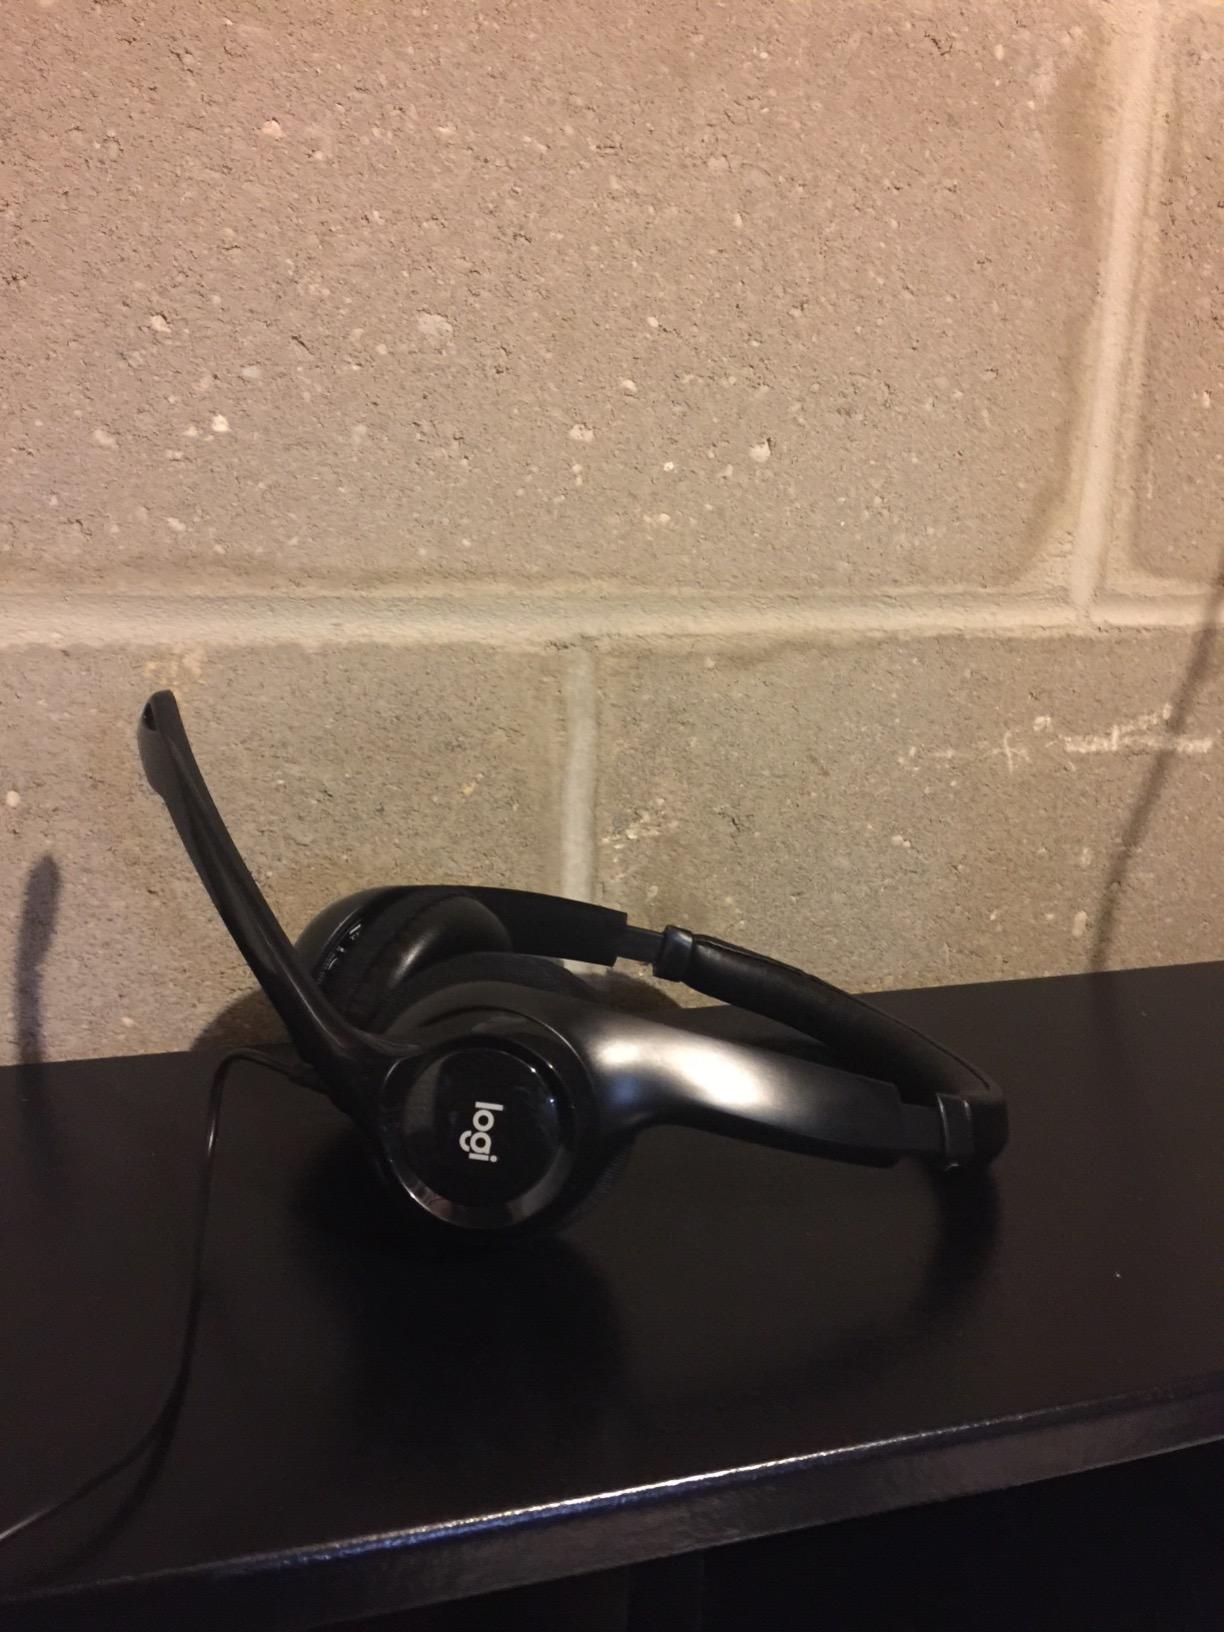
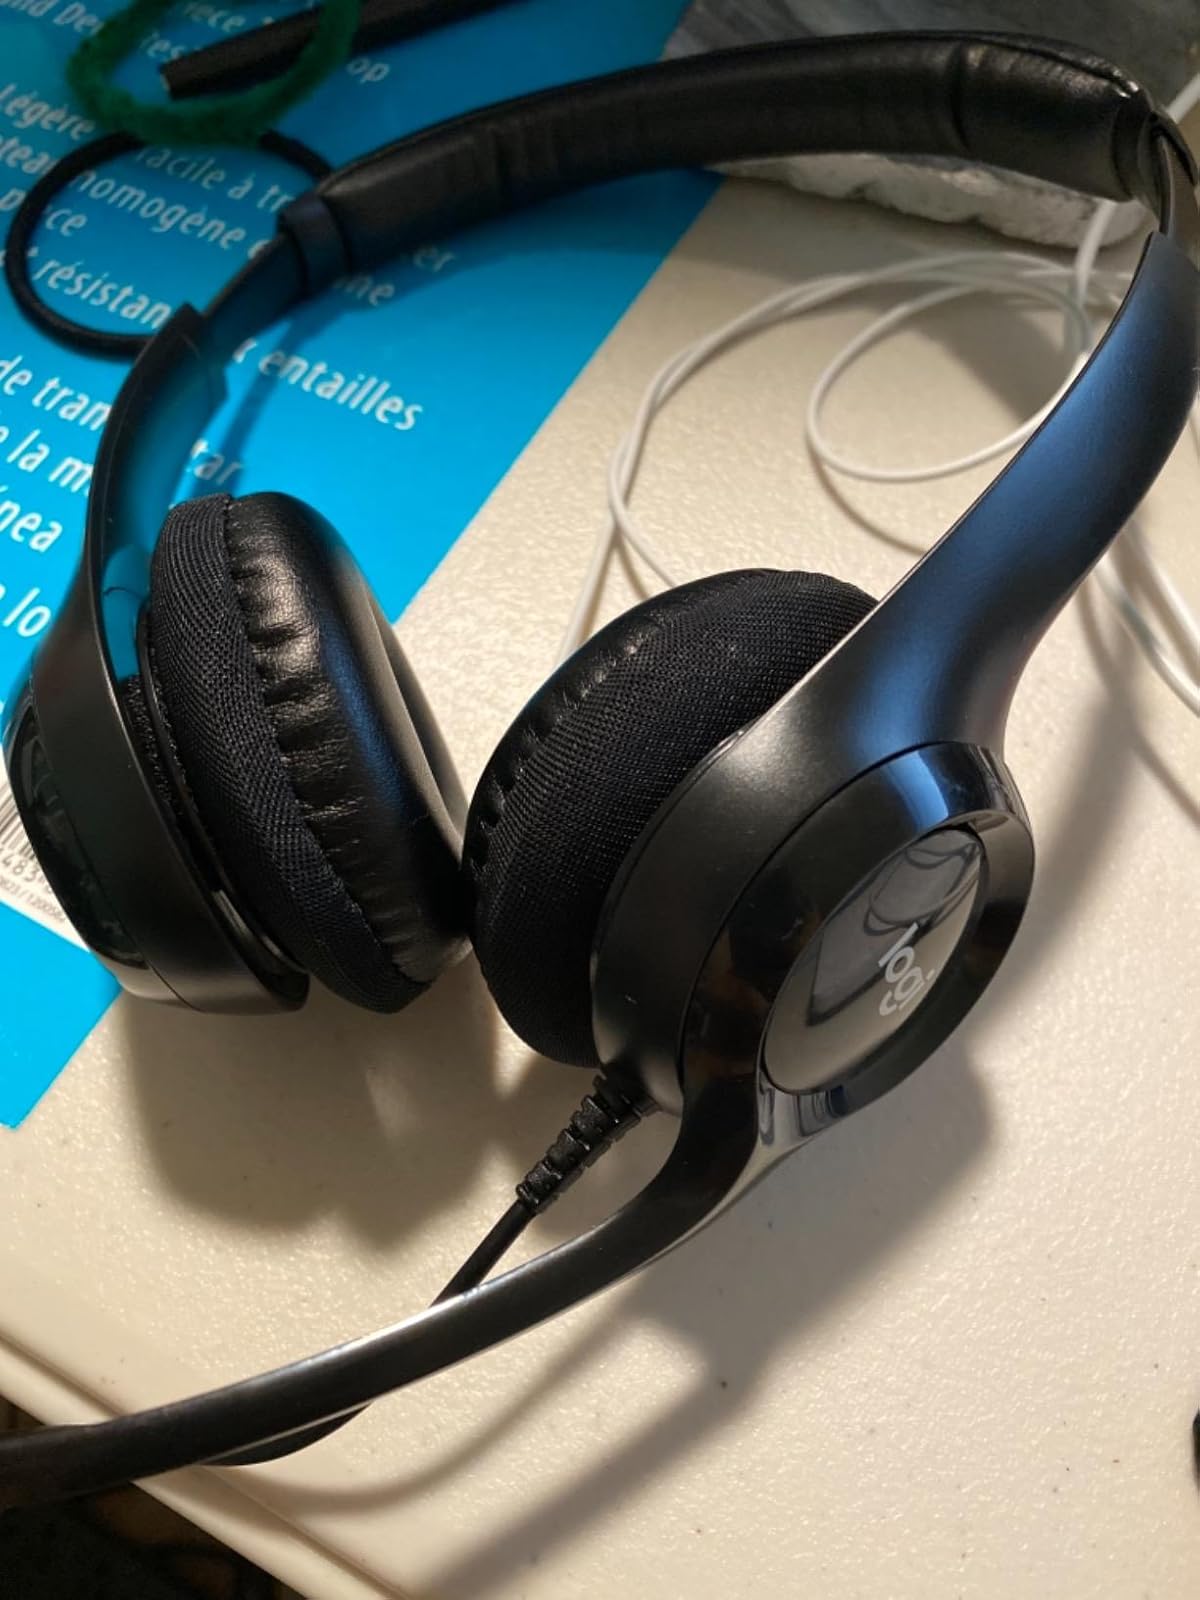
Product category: headphones
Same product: yes